Belemnotheutis

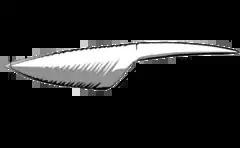
Parts of the internal skeleton of "Belemnotheutis" (rostrum is cut away in this illustration).

The apical portion of the "Belemnotheutis" internal skeleton is called the rostrum (plural: rostra) or the guard. The rostrum of "Belemnotheutis" differs significantly from that of true belemnites. Unlike the bullet-shaped dense guards of belemnites, the rostrum of "Belemnotheutis" is only present as a very thin sheath. It was also composed of aragonite rather than the heavy calcite of belemnites. In large specimens the rostrum can reach a maximum of only in thickness near the tip. The outer surface was covered by a thin organic layer in the live animal. In true belemnites, the large dense rostra acted as a counterbalance, keeping the animal horizontally oriented when swimming. It was long assumed that "Belemnotheutis" were confined to shallow waters, unable to venture into deeper waters due to the absence of the heavy rostra. The discovery of cameral deposits in the phragmocones of "Belemnotheutis" in 1952 made it clear that they were capable of controlling buoyancy.